Lennie Rosenbluth

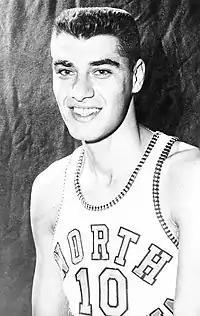
Rosenbluth circa 1957

Leonard Robert Rosenbluth (January 22, 1933 – June 18, 2022) was an American professional basketball player in the National Basketball Association (NBA), but he is remembered, first and foremost, for his college basketball player days. He played college basketball for the North Carolina Tar Heels, where he was Helms Foundation Player of the Year (1957), consensus first-team All-American (1957), second-team All-American – AP, UPI, INS (1956), third-team All-American – NEA, "Collier's" (1956), ACC Player of the Year (1957), and 3× first-team All-ACC (1955–1957).